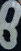
Number: 8